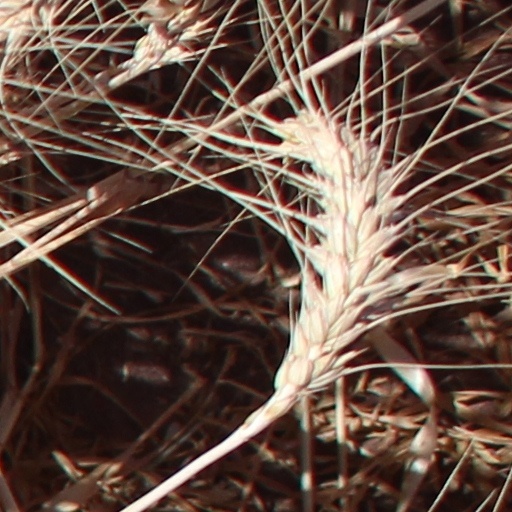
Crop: wheat